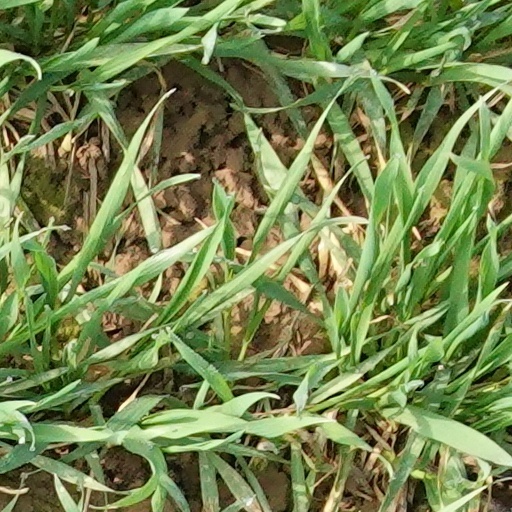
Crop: wheat